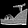
Label: Sandal